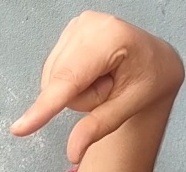
ASL sign: Q